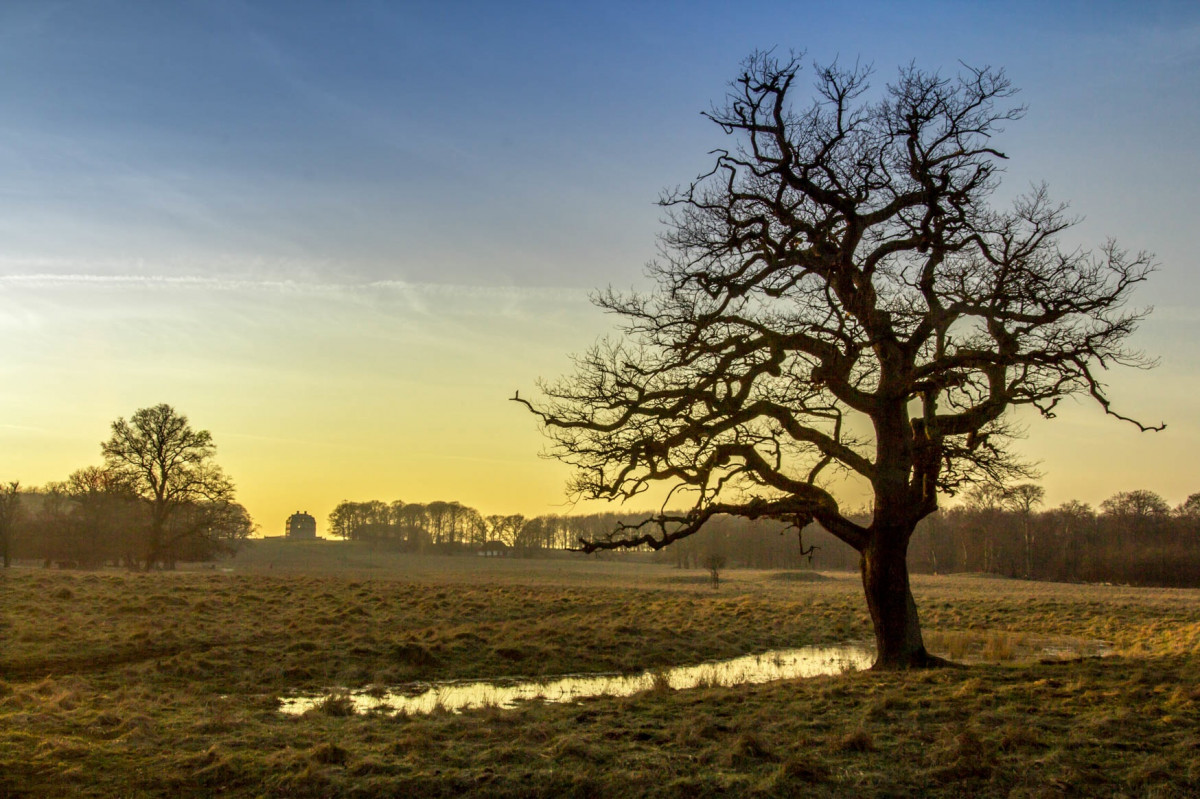
Tags: tree, nature, horizon, branch, sky, sunrise, sunset, field, prairie, sunlight, morning, hill, dawn, dusk, evening, savanna, plain, rural area, natural environment, atmospheric phenomenon